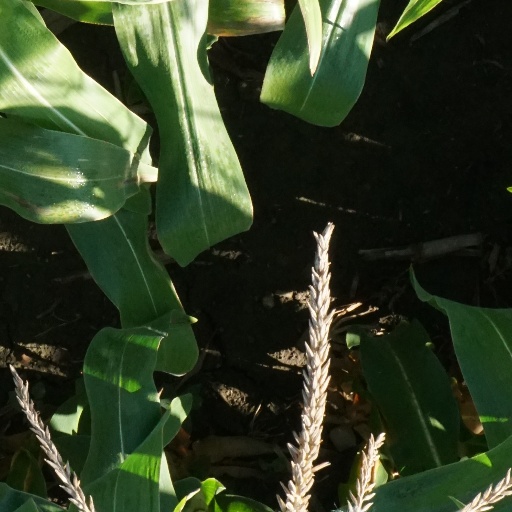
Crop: maize; corn